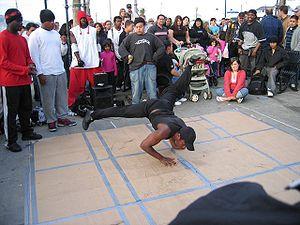
La culture du hip-hop est un mouvement ayant émergé dans les [[années 1960